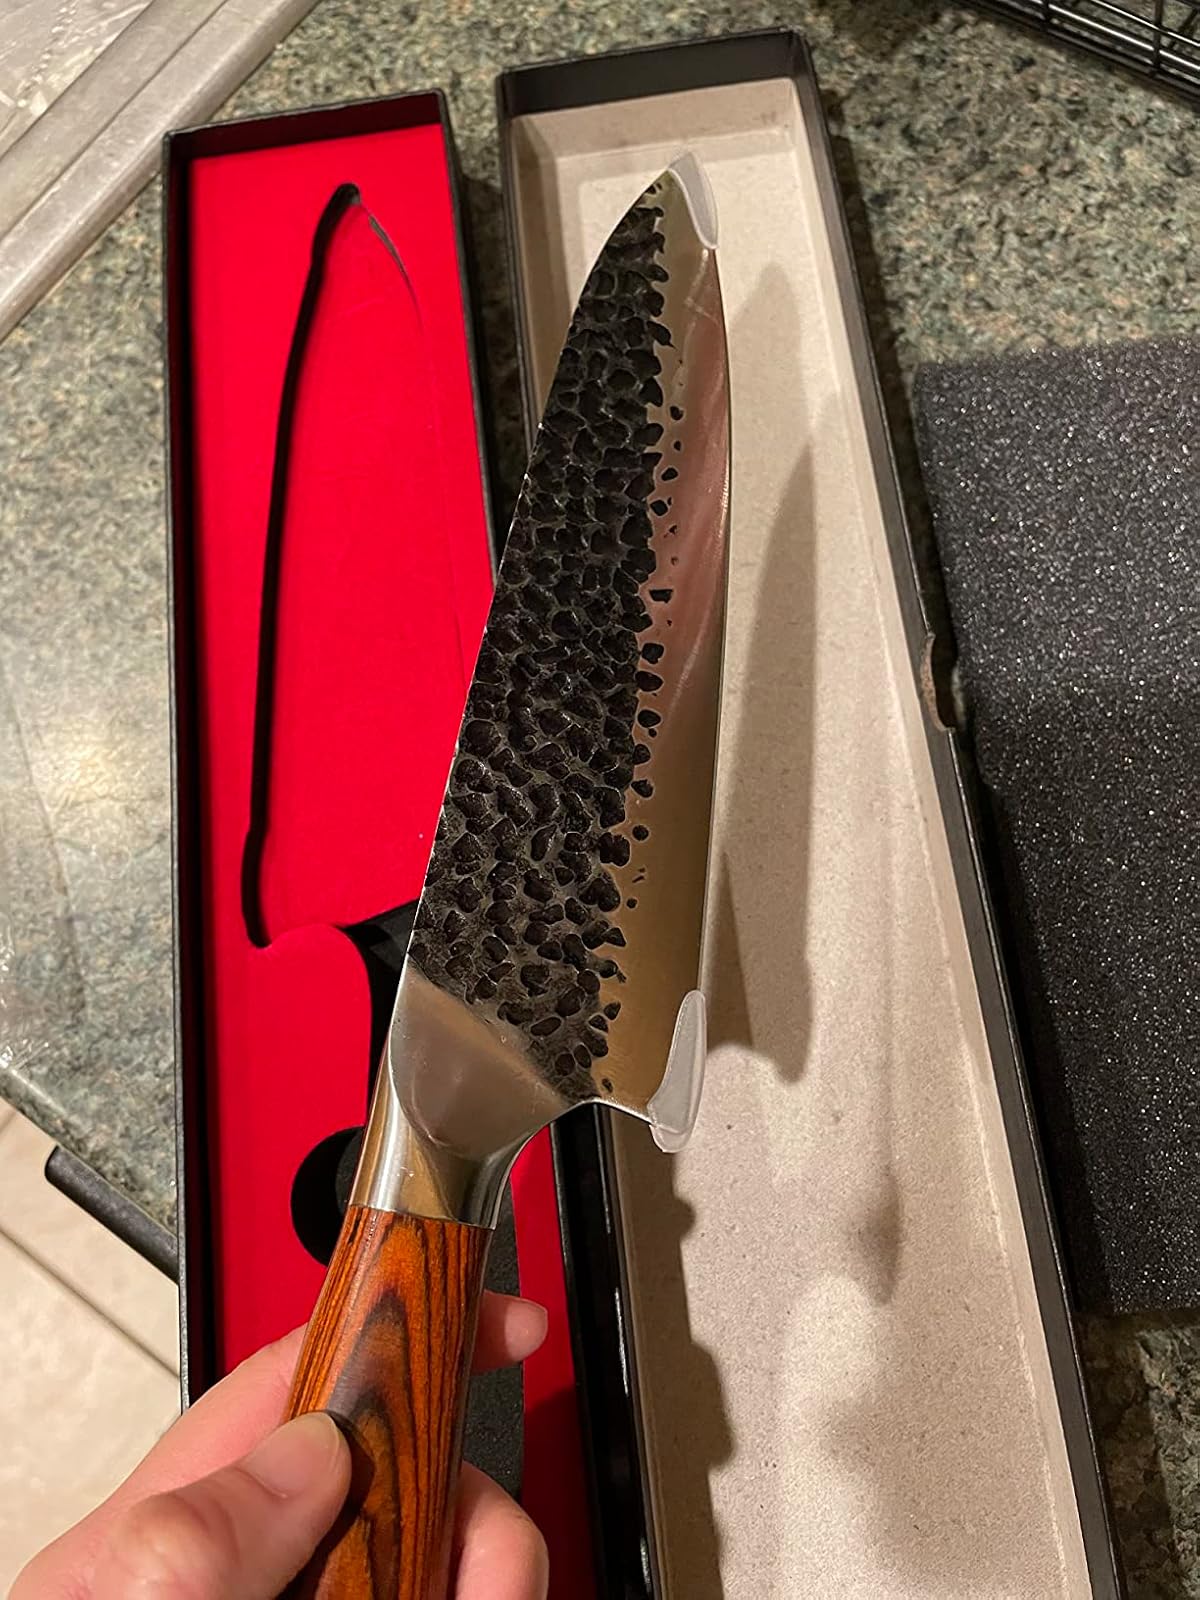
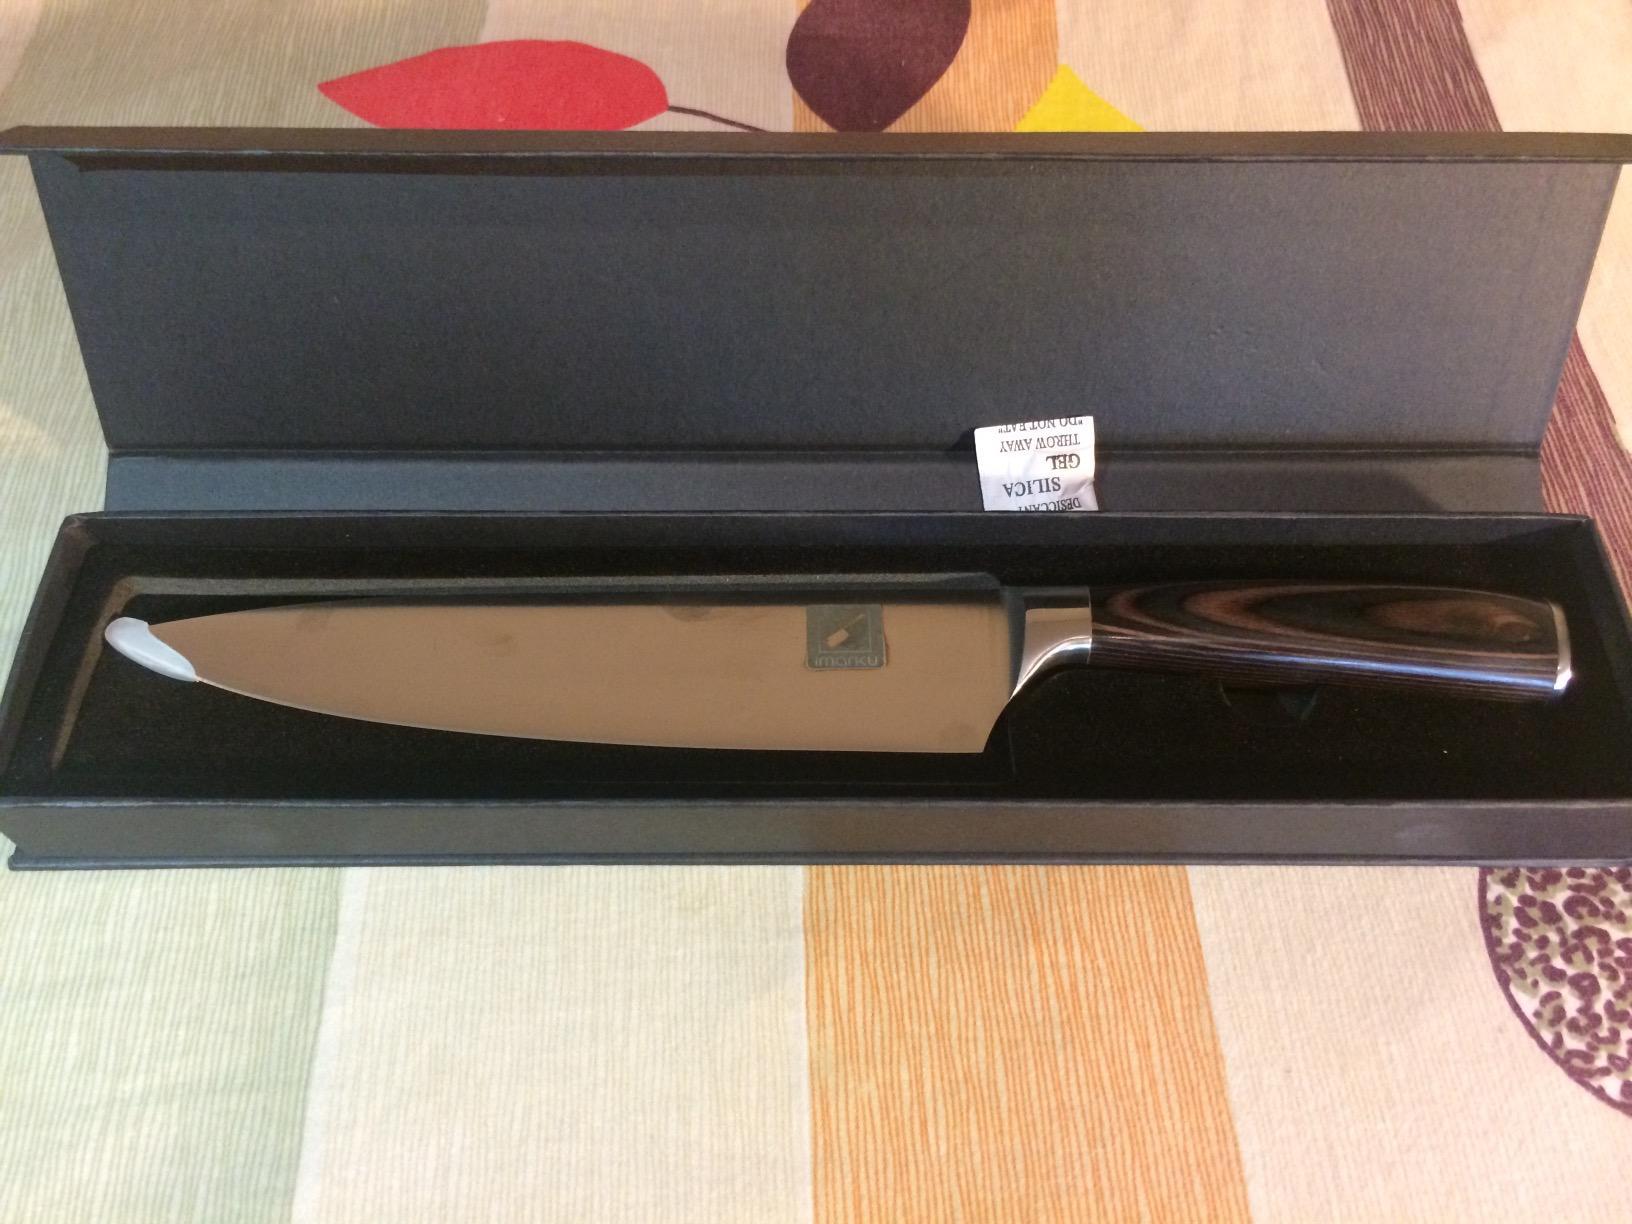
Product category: items_knife
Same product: no